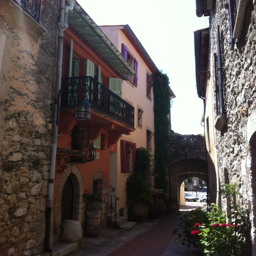
the house in the street